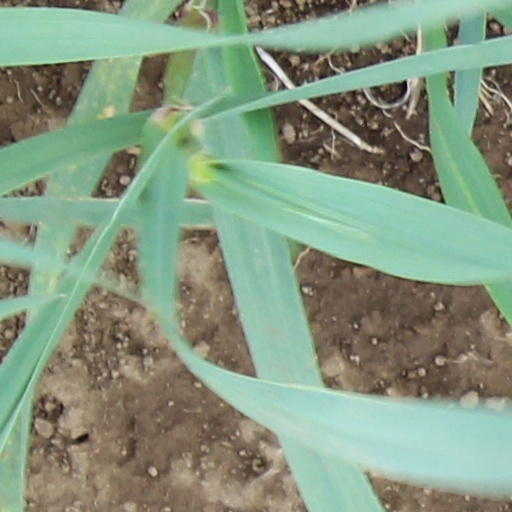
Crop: wheat